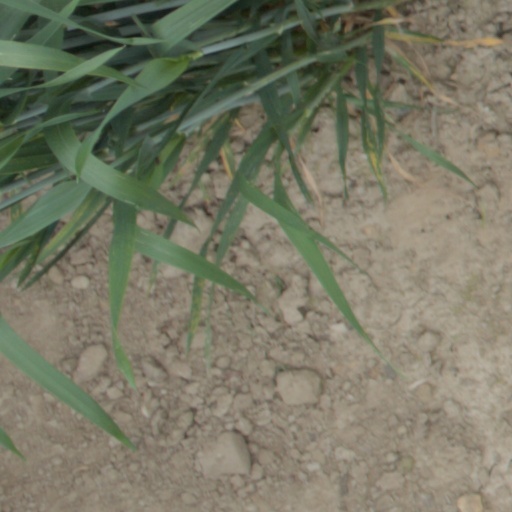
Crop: wheat